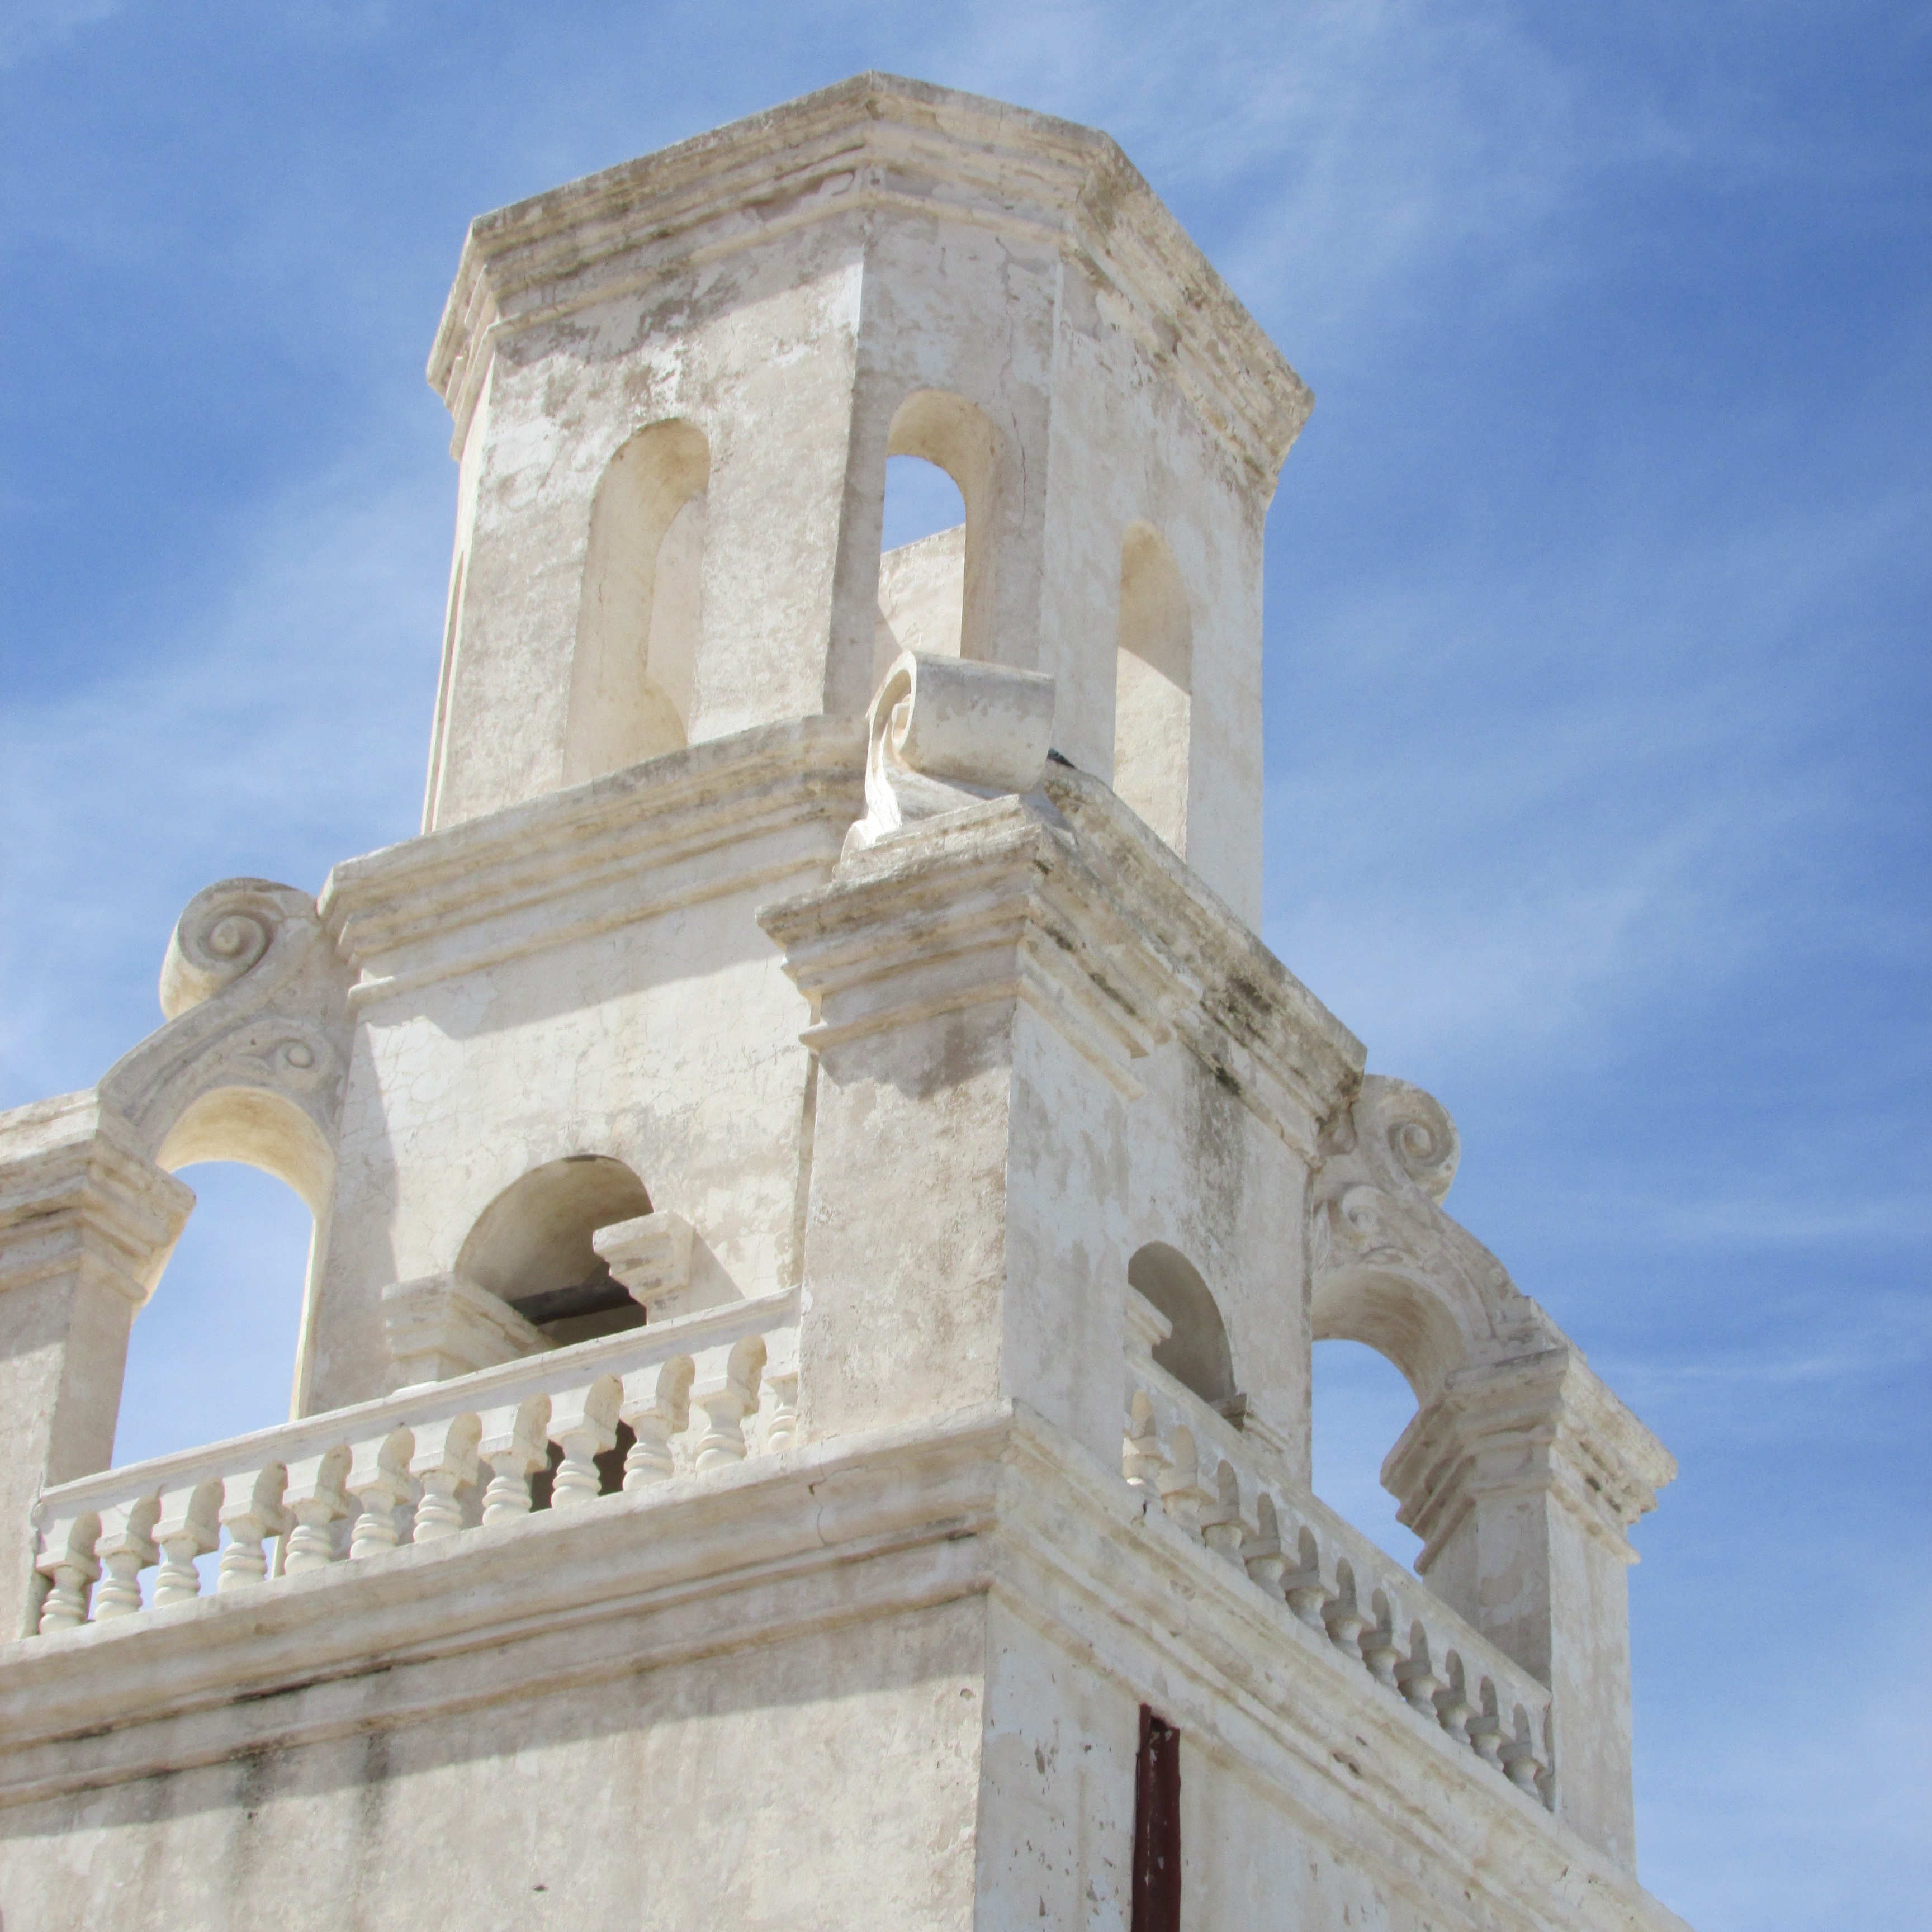
architecture, sky, building, monument, arch, tower, america, landmark, facade, blue, church, chapel, historic, place of worship, bell tower, ruins, monastery, spanish, basilica, tucson, historic site, ancient history, ancient roman architecture, spanish missions in california, xavier